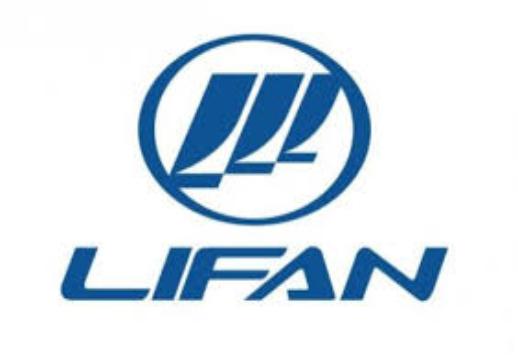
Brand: lifan-2
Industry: Transportation